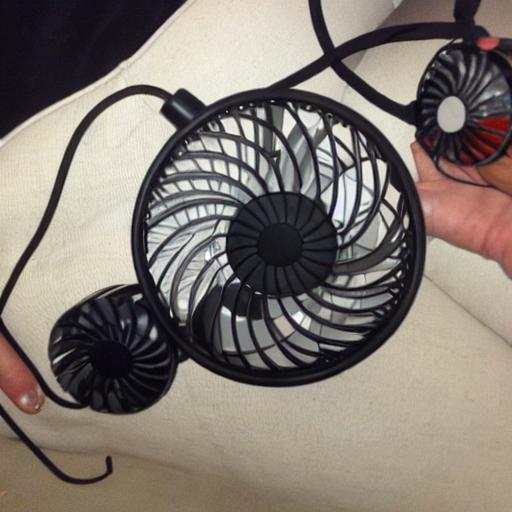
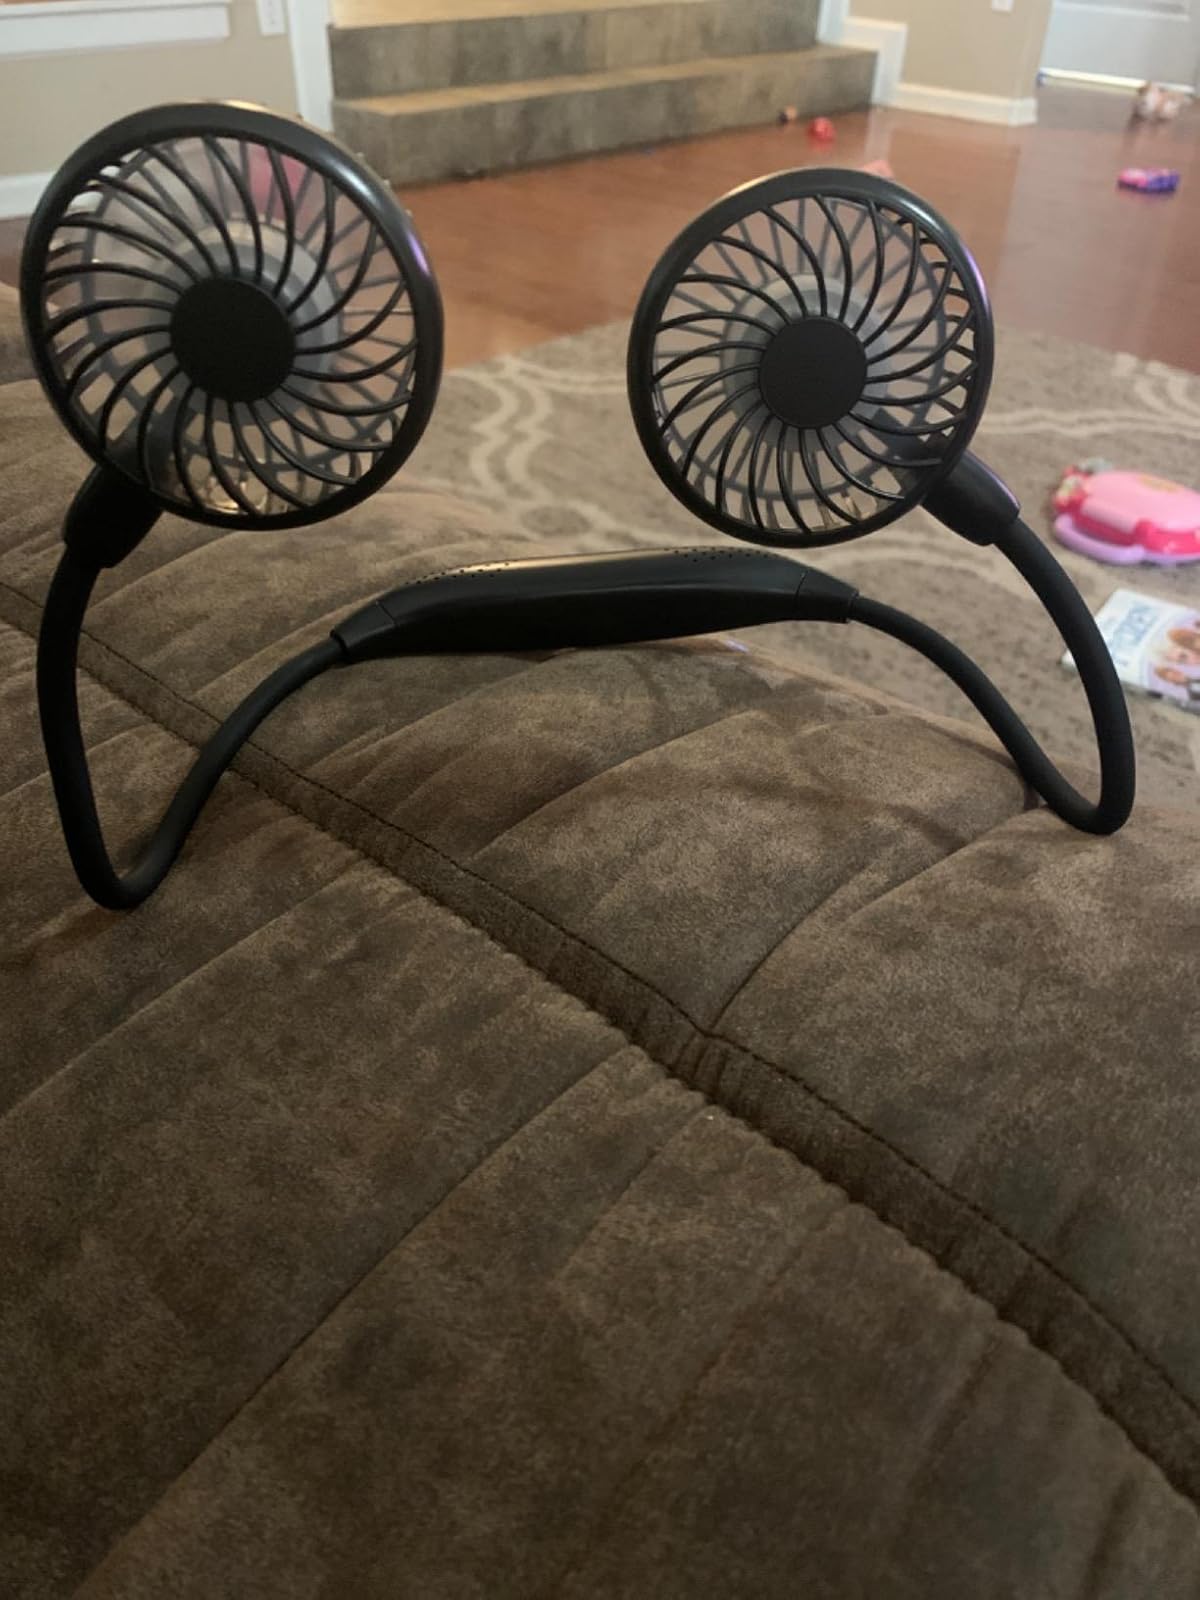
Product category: fan
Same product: no